Mun tahu
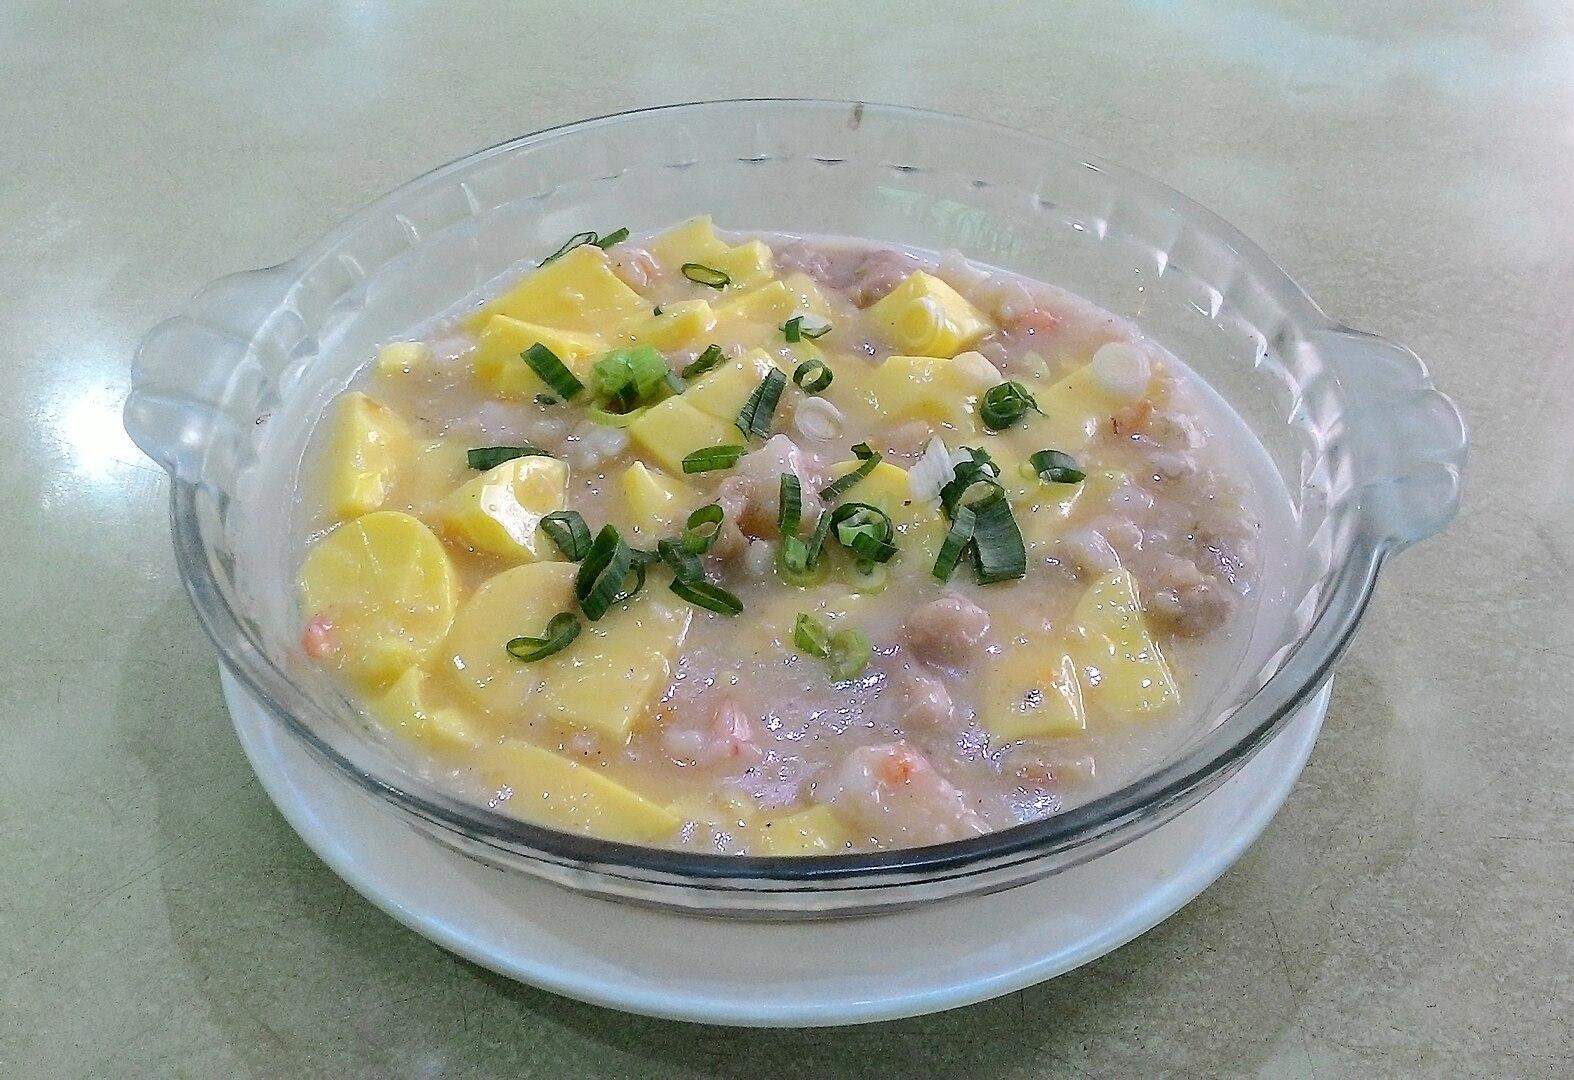
Also known as:
id - Indonesian: Mun tahu
jv - Javanese: Mun tahu
Category: tofu (soft tofu)
Cuisine: Indonesian
Associated cuisines: Chinese, Indonesian
Area: Indonesia
Countries: Indonesia
Region: South Eastern Asia, , , ,
This dish is a soft tofu braised in savoury thick white sauce, mixed with minced chicken and shrimp. It is mildly flavoured with garlic, ginger and onion, seasoned with small amount of soy sauce, salt and pepper. The colour of the sauce is whitish due to minimal addition of soy sauce. This white sauce is thickened using batter of tapioca powder or maize powder; resulting in a thick, slightly runny, gelatinized white sauce.